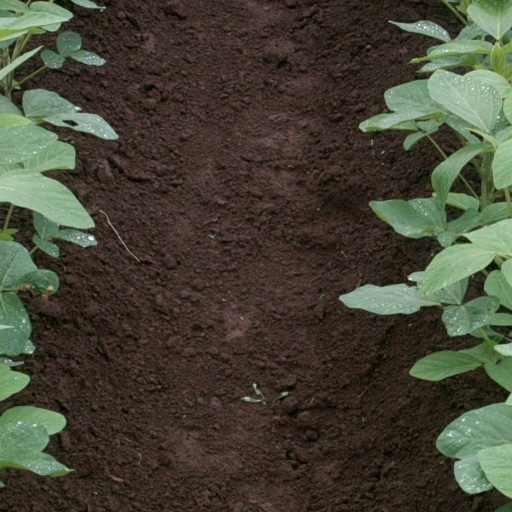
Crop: soybean